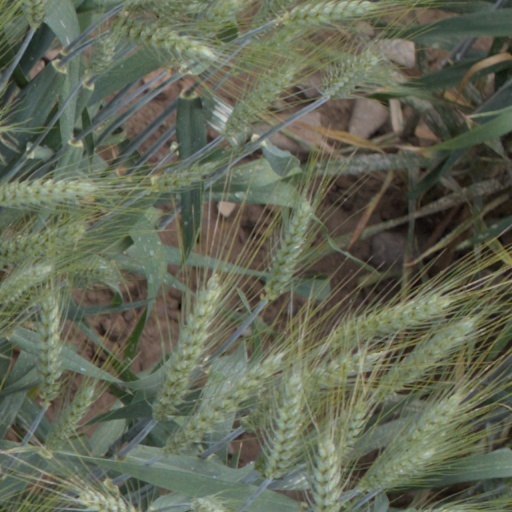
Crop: wheat